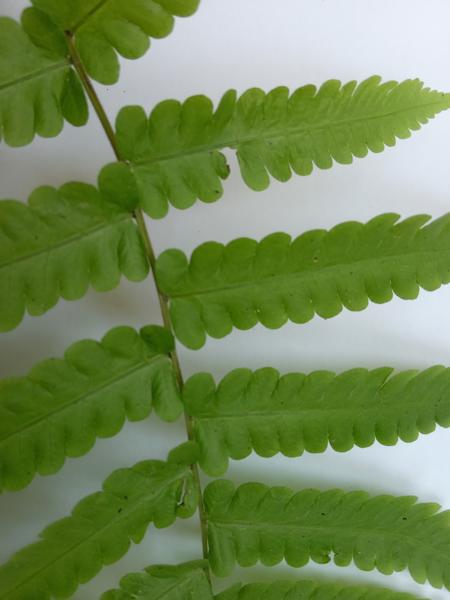
Weed species: Pteris vittata